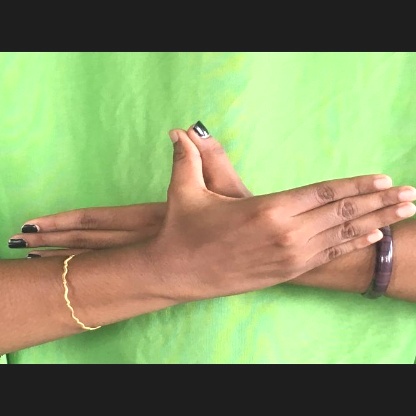
Mudra: Garuda